Kang Daniel

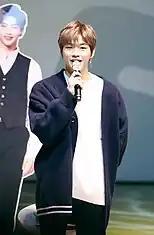
Kang Daniel at Think Nature fan meet on January 6, 2018

Kang's domestic popularity as the center of the temporary boy group Wanna One earned him the nickname "Nation's Center". Writing for "Billboard", Jessica Oak noted that "Kang Daniel has elevated himself to a top-tier celebrity status that only a handful of artists can ever achieve" and further described him as "one of the highest-earning and most significant male solo acts in K-pop". In a segment dedicated to his domestic popularity, SBS's "Late Night Entertainment News" described him as "more than a top idol star" and additionally noted that "he created a craze" that was recreated in an episode of "SNL Korea". In February 2018, Kang was appointed to be an honorary ambassador for the special Korean cultural exhibit at the 2018 Pyeongchang Olympics. The following year, he was appointed the honorary ambassador of Busan as a result of a citizen-voted poll. A formal ceremony was held on July 9, 2019, at the Sajik Baseball Stadium where he received a mandate from the mayor of the city and threw the ceremonial first pitch for the Lotte Giants' home game. In October 2020, Kang participated in the 4352nd anniversary ceremony of Korea's National Foundation Day held by the Korean government at Gyeongbokgung as the only singer invited among 30 national figures including the prime minister of South Korea.